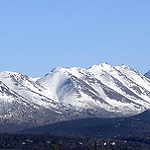
Scene: Outdoor